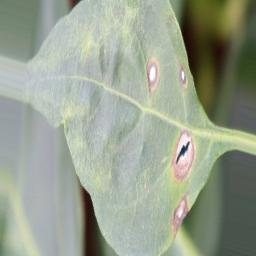
Label: cercospora